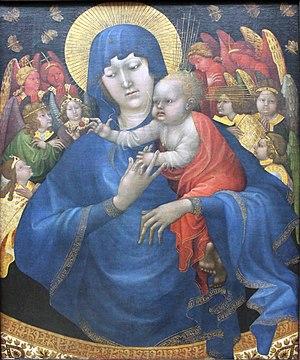
Jean Malouel, aussi Jan Maelwael ou Johan Maelwael, est un peintre et décorateur, né à Nimègue, dans le duché de Gueldre, dans les actuels Pays-Bas, à une date inconnue, et mort à Dijon en mars 1415.